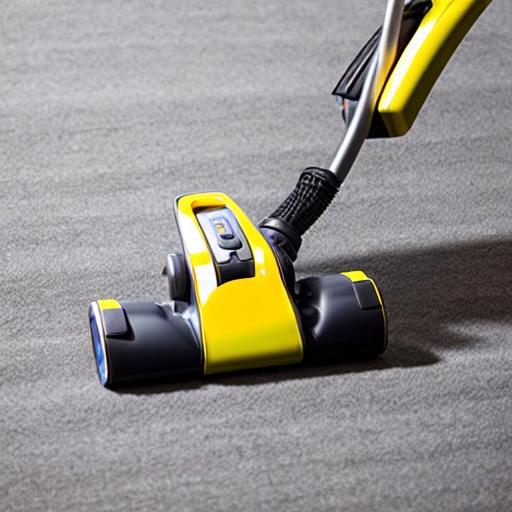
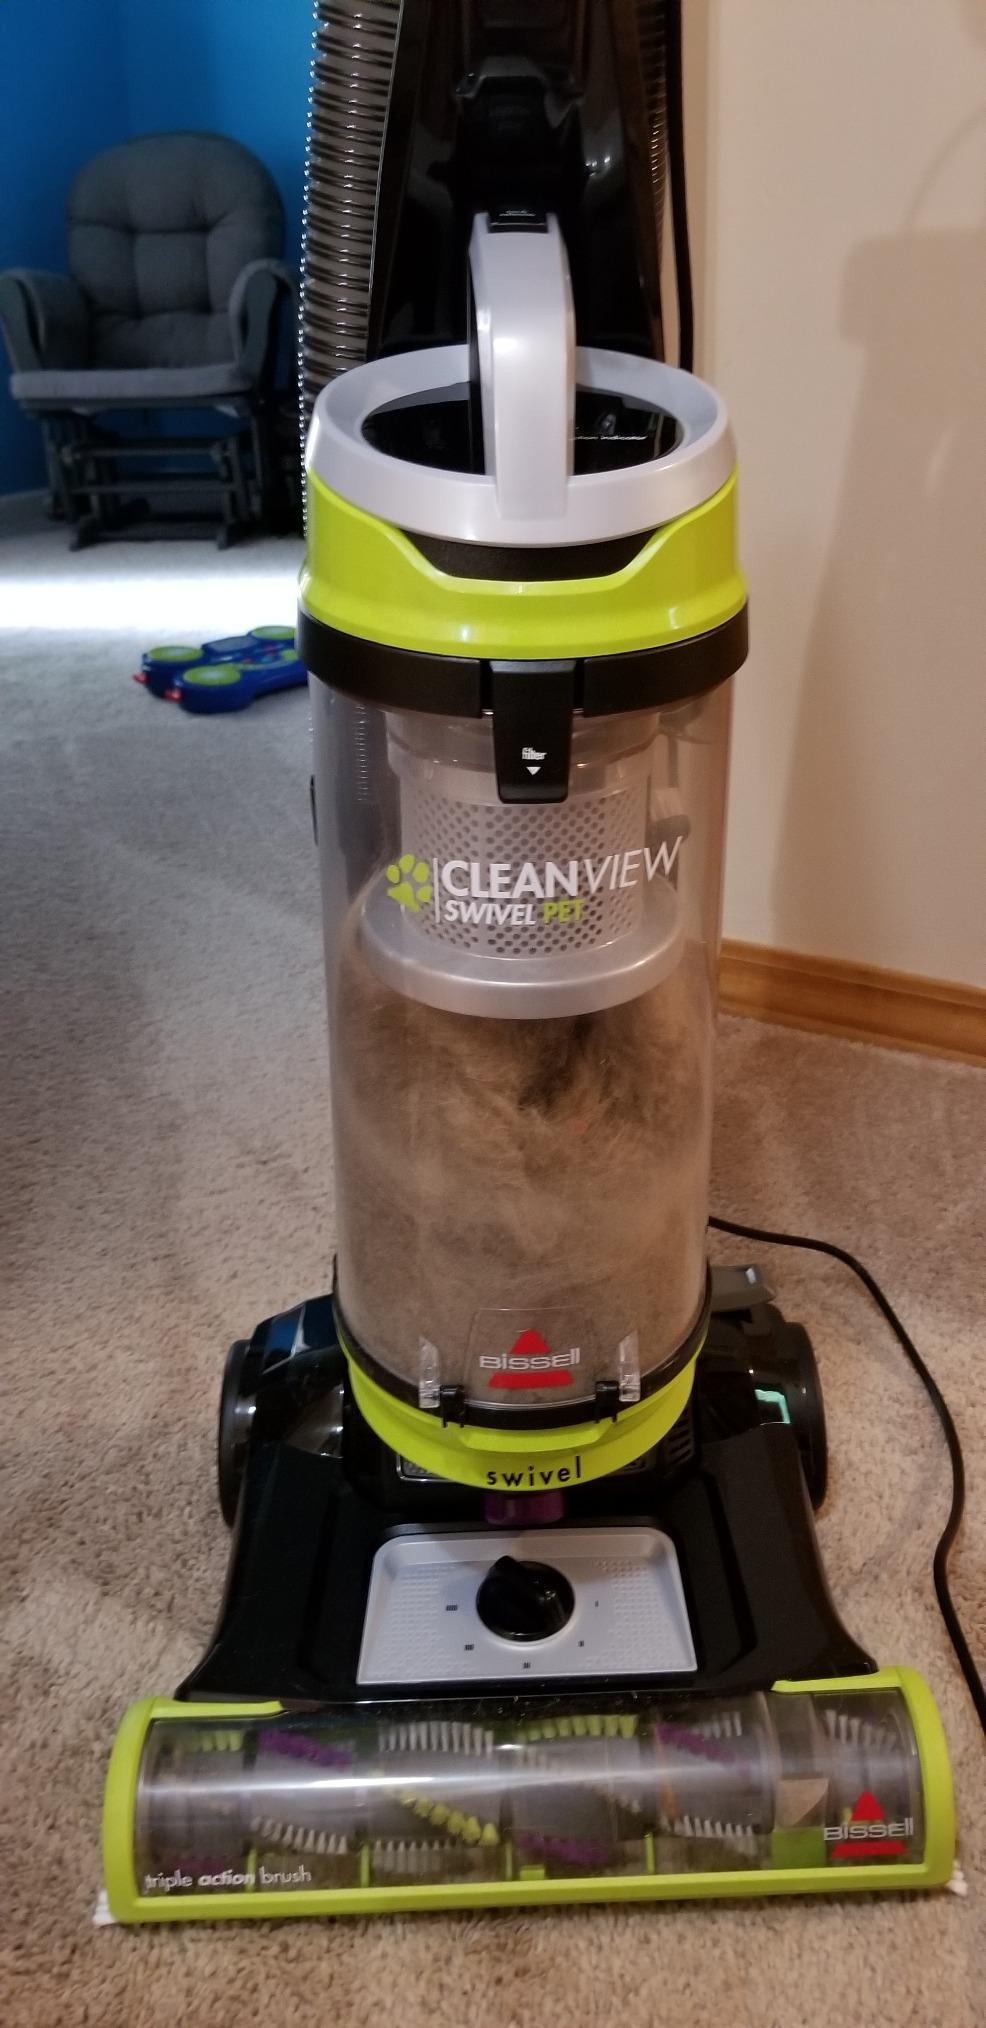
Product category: items_vacuum
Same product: no